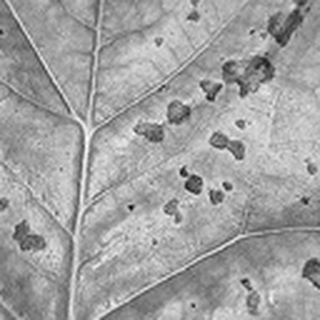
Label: cotton_target_spot